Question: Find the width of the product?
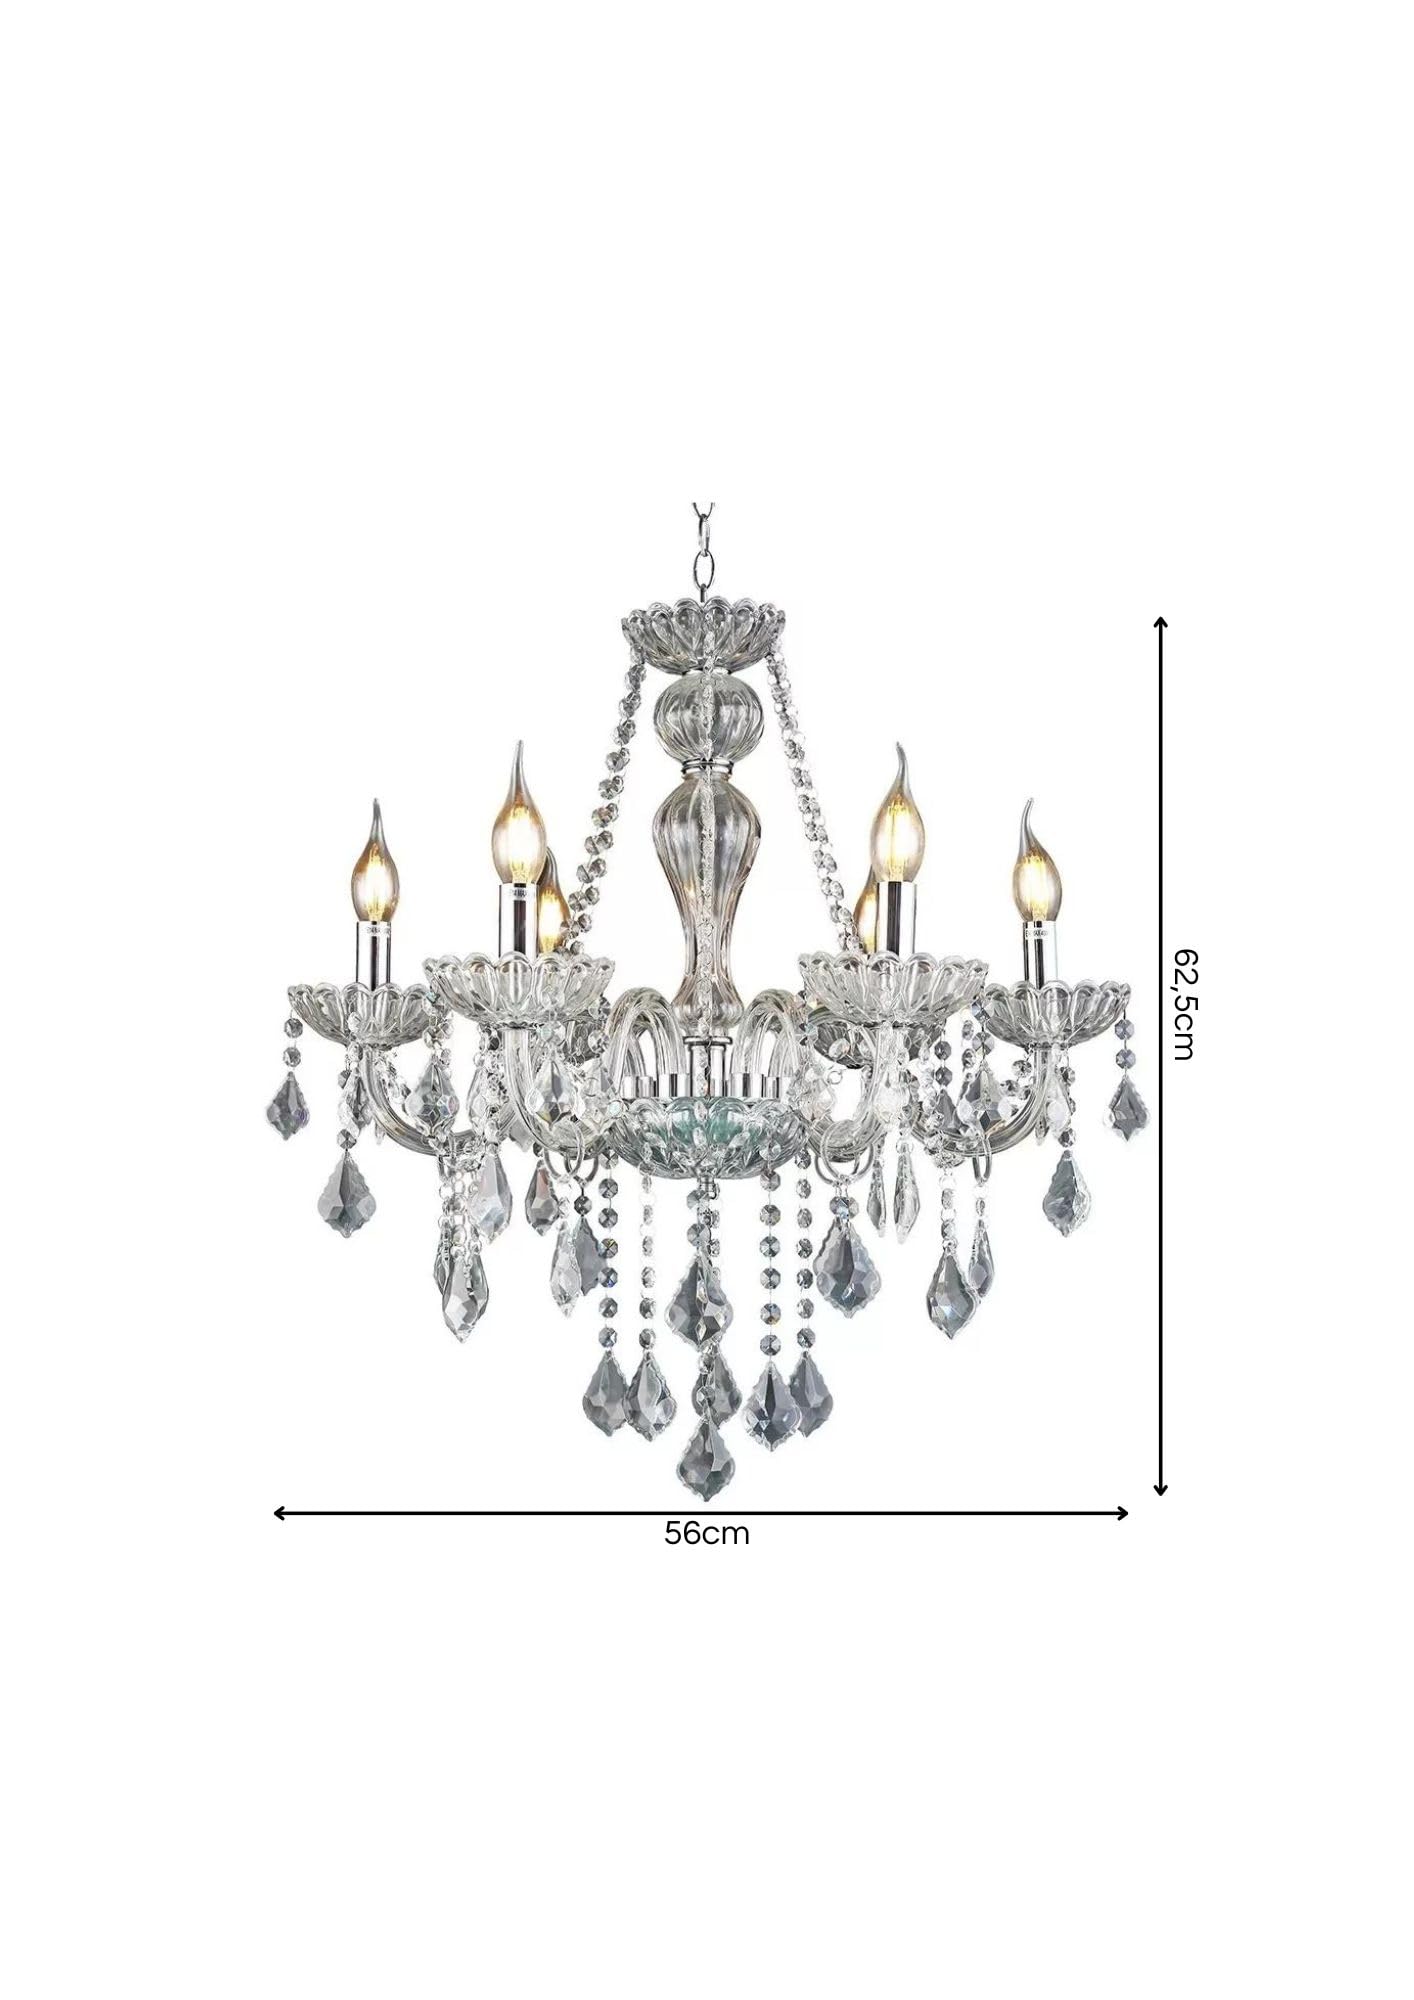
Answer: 56.0 centimetre